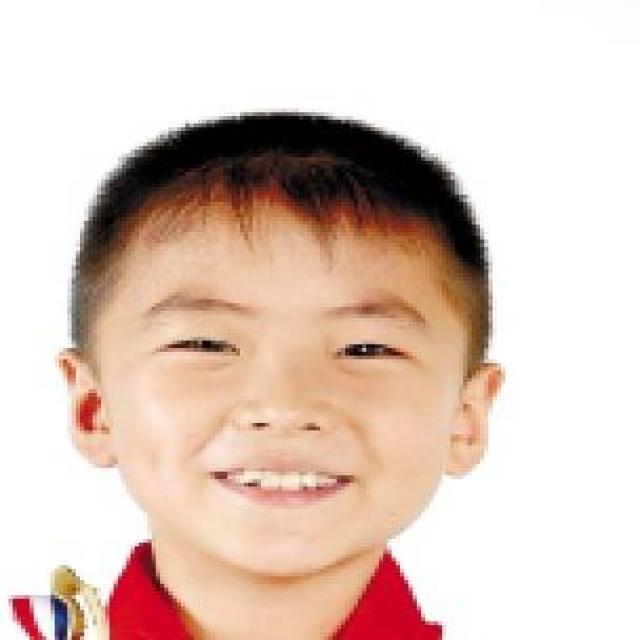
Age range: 0-12